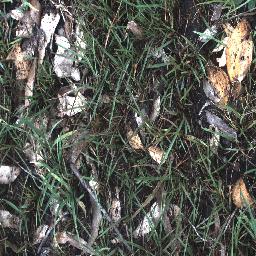
Label: negative